Atterberg limits

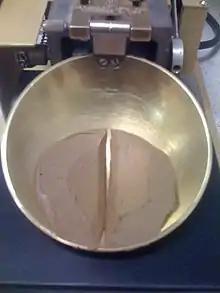
Casagrande cup in action

The liquid limit (LL) is conceptually defined as the water content at which the behavior of a clayey soil changes from the plastic state to the liquid state. However, the transition from plastic to liquid behavior is gradual over a range of water contents, and the shear strength of the soil is not actually zero at the liquid limit. The precise definition of the liquid limit is based on standard test procedures described below.